Kazuko Takatsukasa

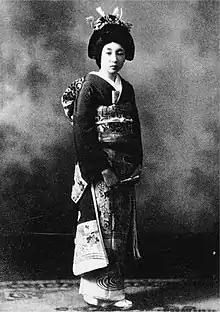
Kazuko Takatsukasa,  1950

, formerly , was the third daughter of Emperor Shōwa and Empress Kōjun. She was an elder sister to Emperor Emeritus Akihito, and paternal aunt to Emperor Naruhito. She married Toshimichi Takatsukasa on 21 May 1950. As a result, she gave up her imperial title and left the Japanese Imperial Family, as required by law.